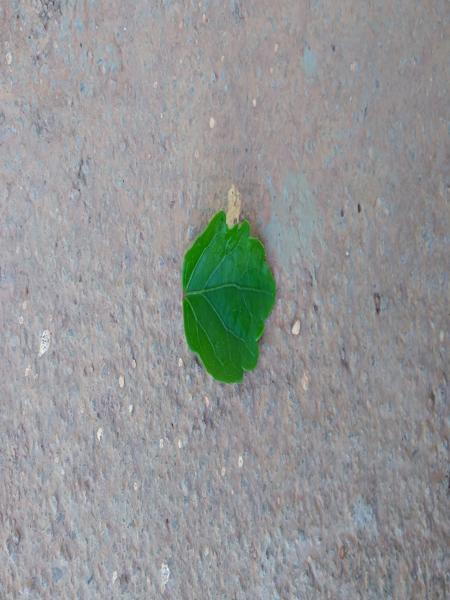
Plant: Hibiscus